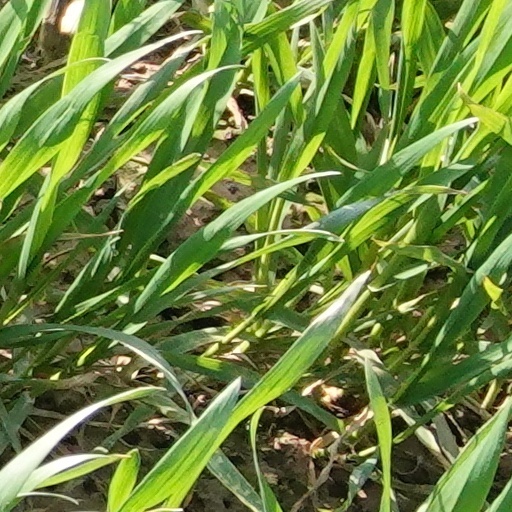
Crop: wheat